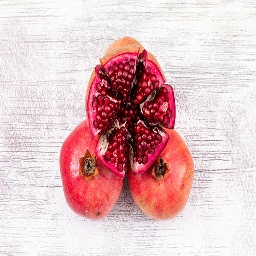
Label: pomegranate